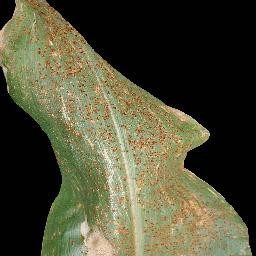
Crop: corn
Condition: (maize)_common_rust